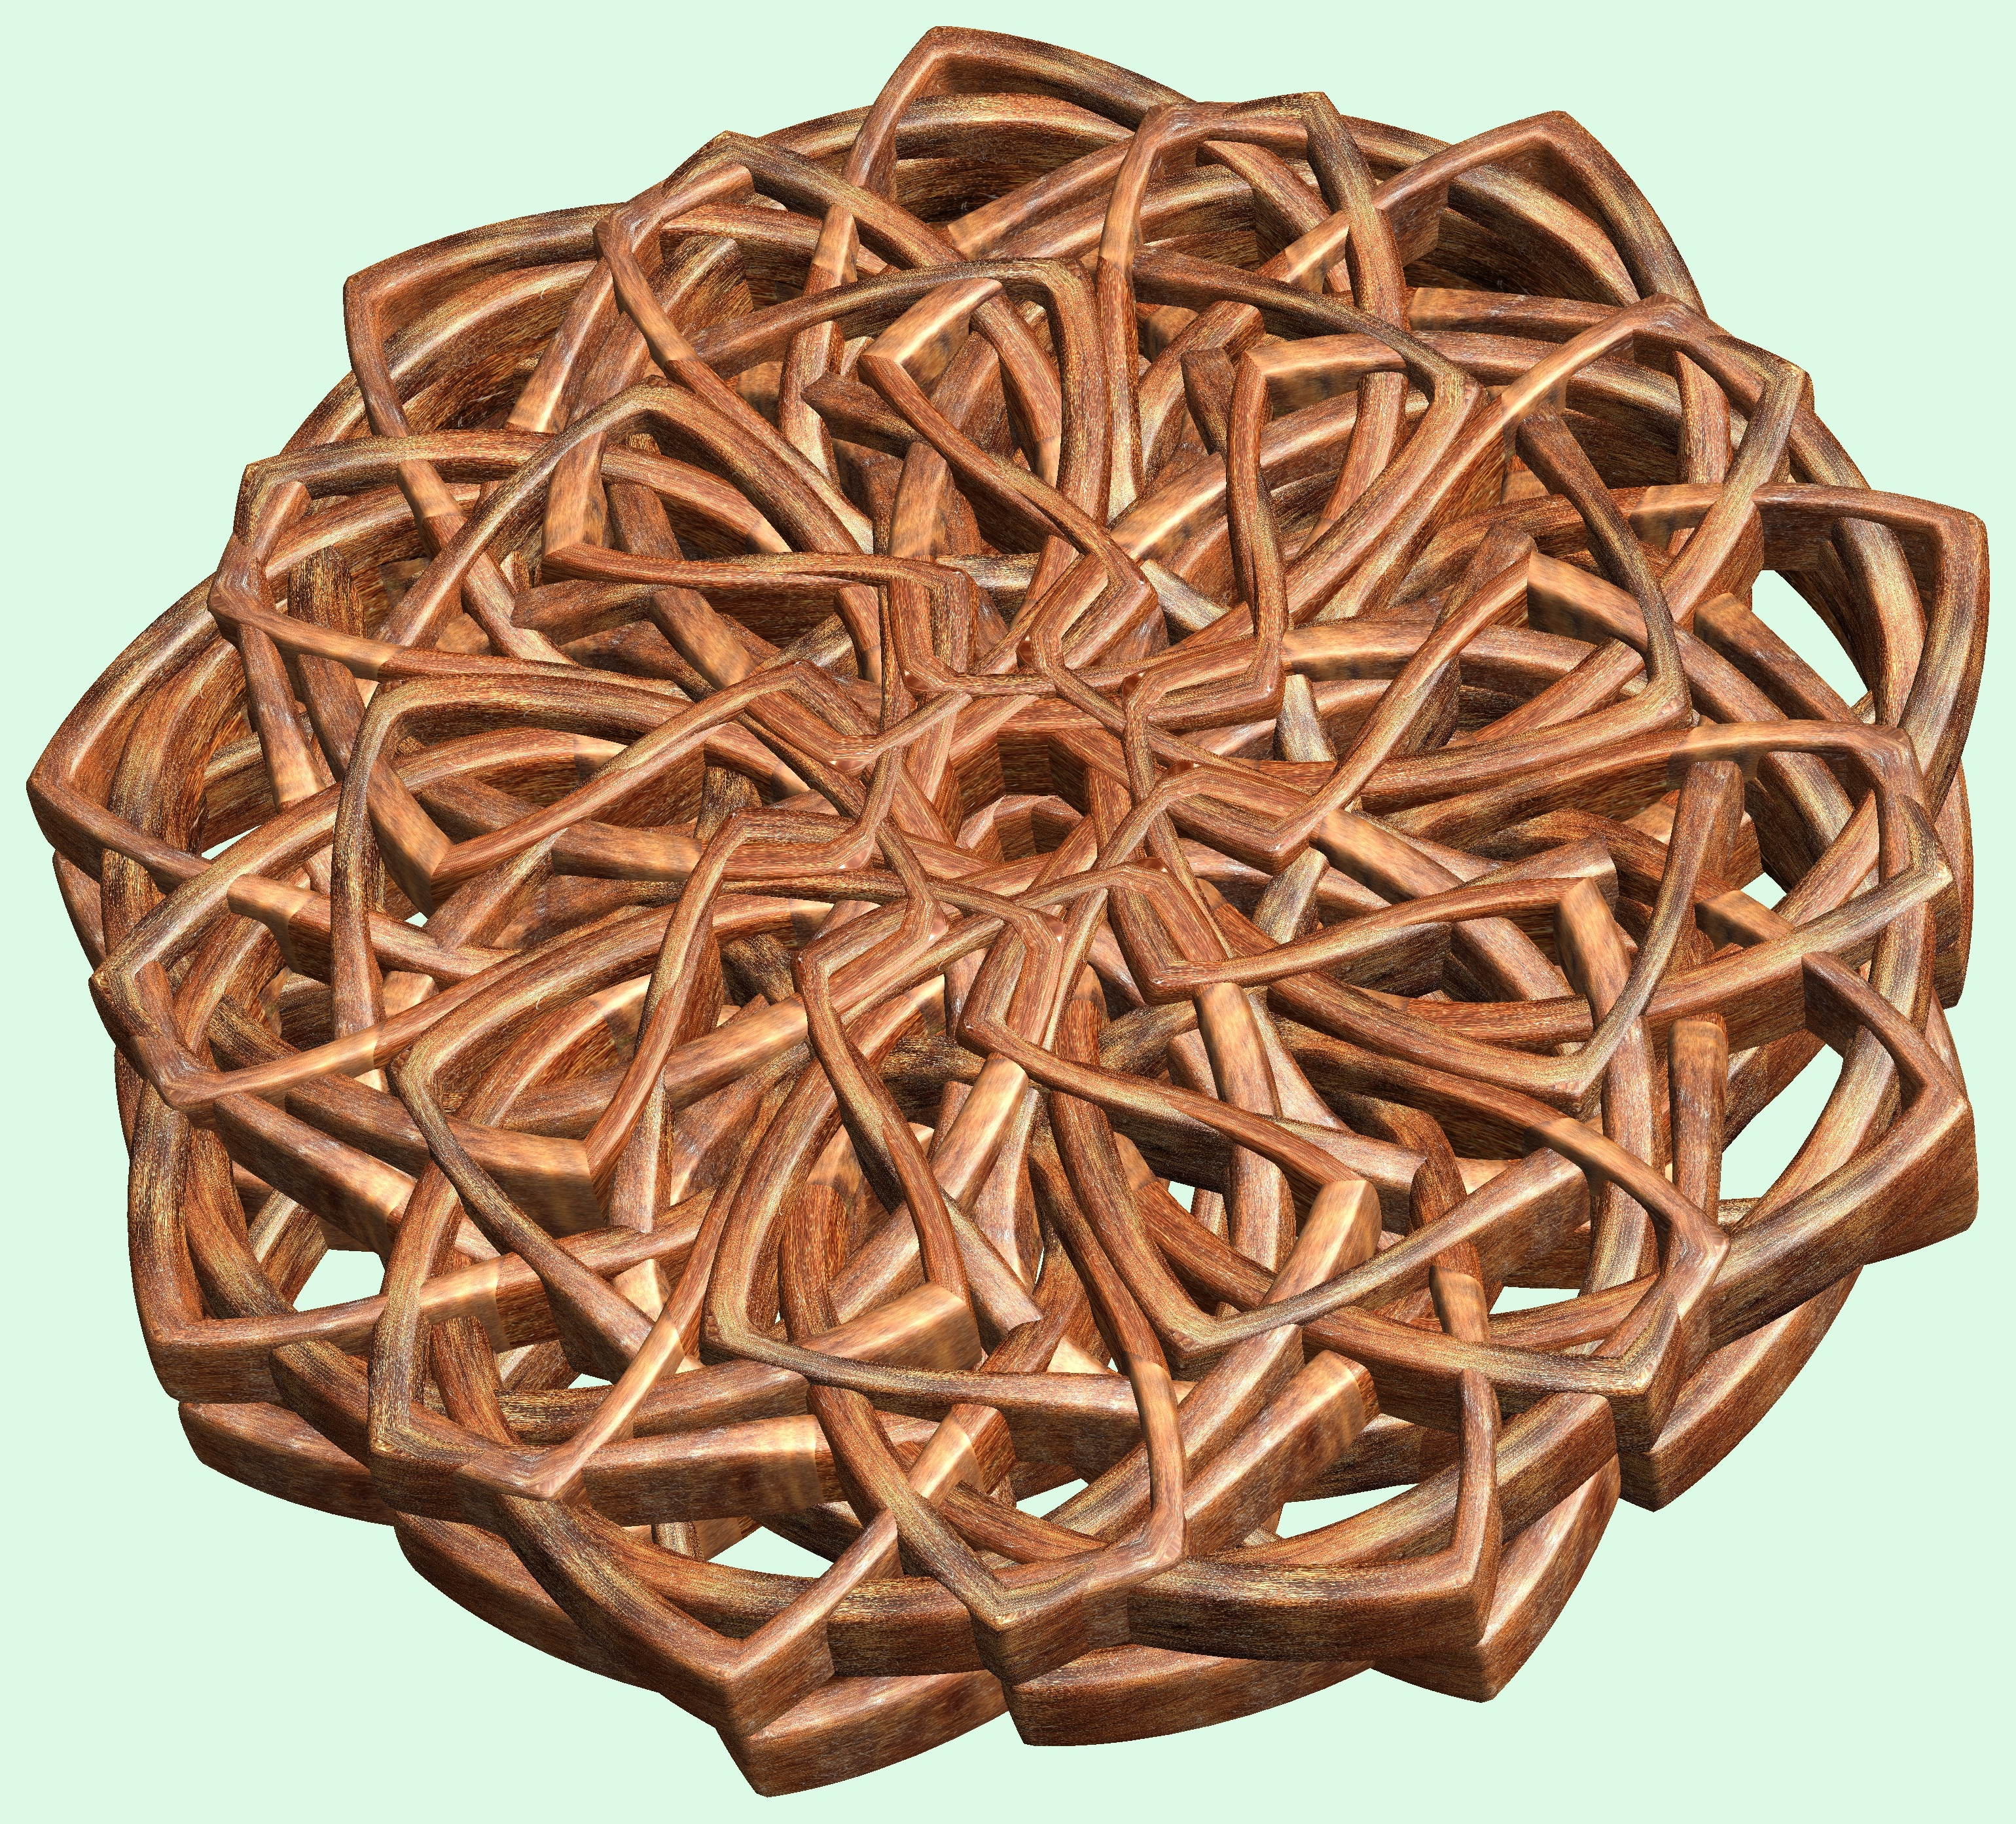
structure, wood, texture, pattern, produce, material, figure, design, copper, symmetry, 3d, graphic, knot, mathematica, cg, parametricplot3d, code, program, algorithm, abstruct, mapping